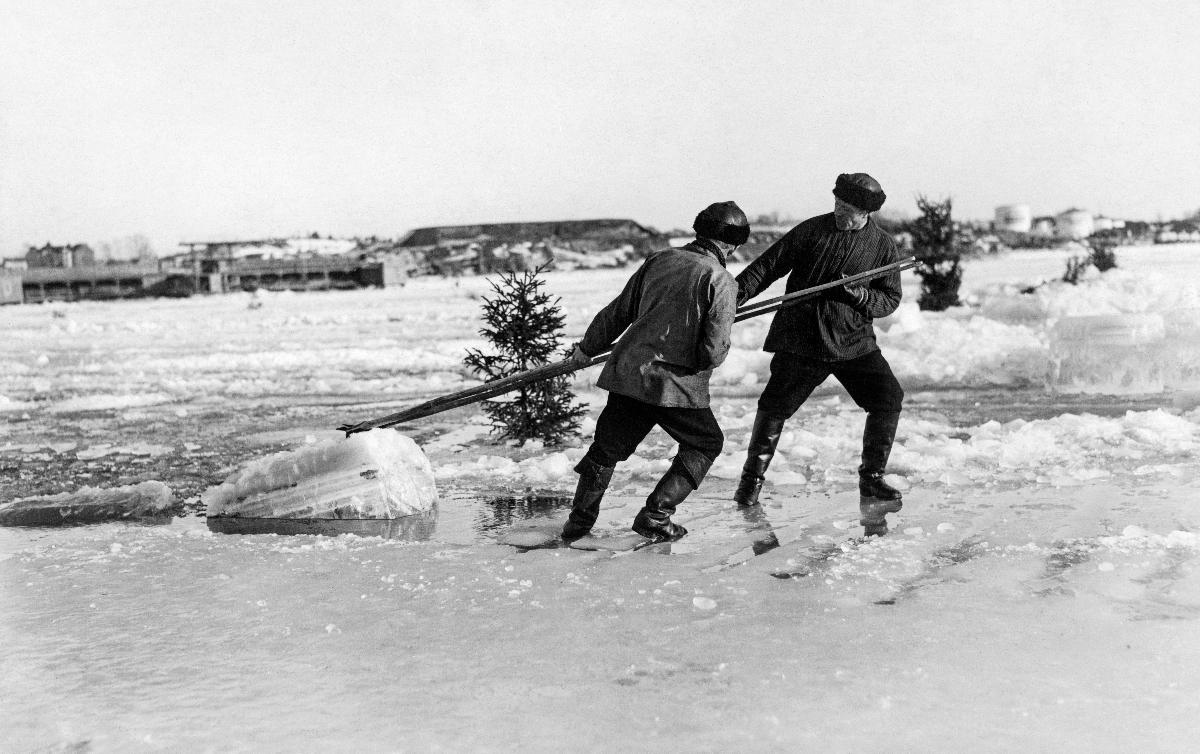
Jäännostoa Viipurissa; Ice lifting in Vyborg
sisällön kuvaus: Jäännostoa Viipurissa keväällä 1932. content description: Ice lifting in Vyborg in spring 1932.
Kuvaaja: Raekallio, Ilmari, kuvaaja
Vuosi: 1932
Paikka: Suomi; , Viipuri
Aiheet: talouselämä; jäännosto; jää; ice; economy; winter; ice lifting; men; is